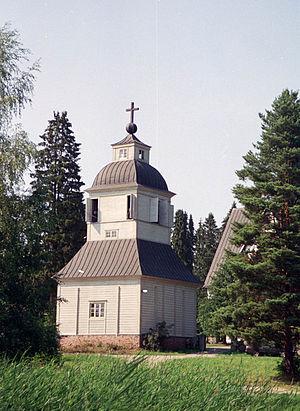
L’église de Sysmä ou église Saint-Olaf, est une église luthérienne située à Sysmä en Finlande.